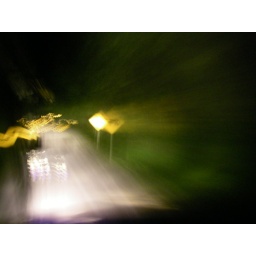
Cool night shot from our speeding van of the Jaguar Crossing signs in Tikal.